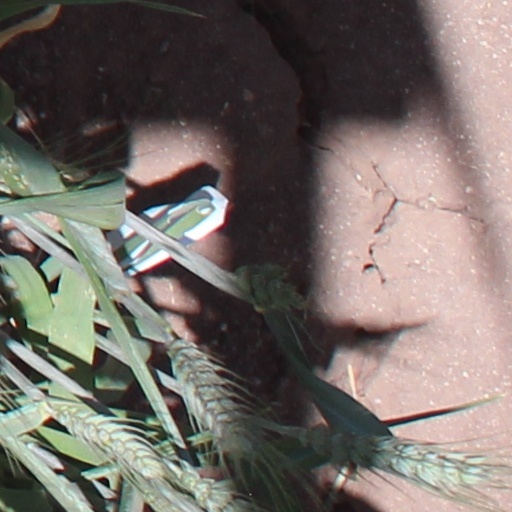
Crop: wheat